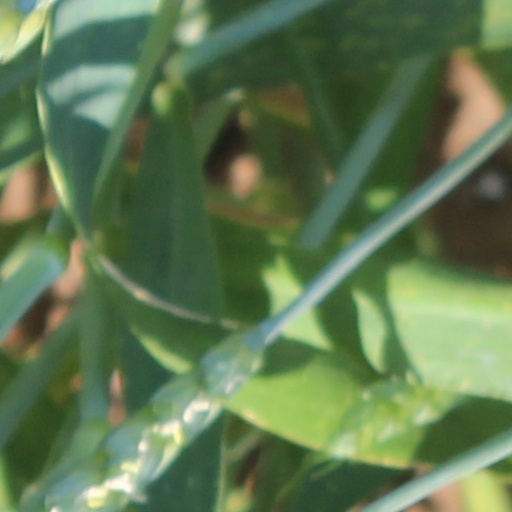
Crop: wheat